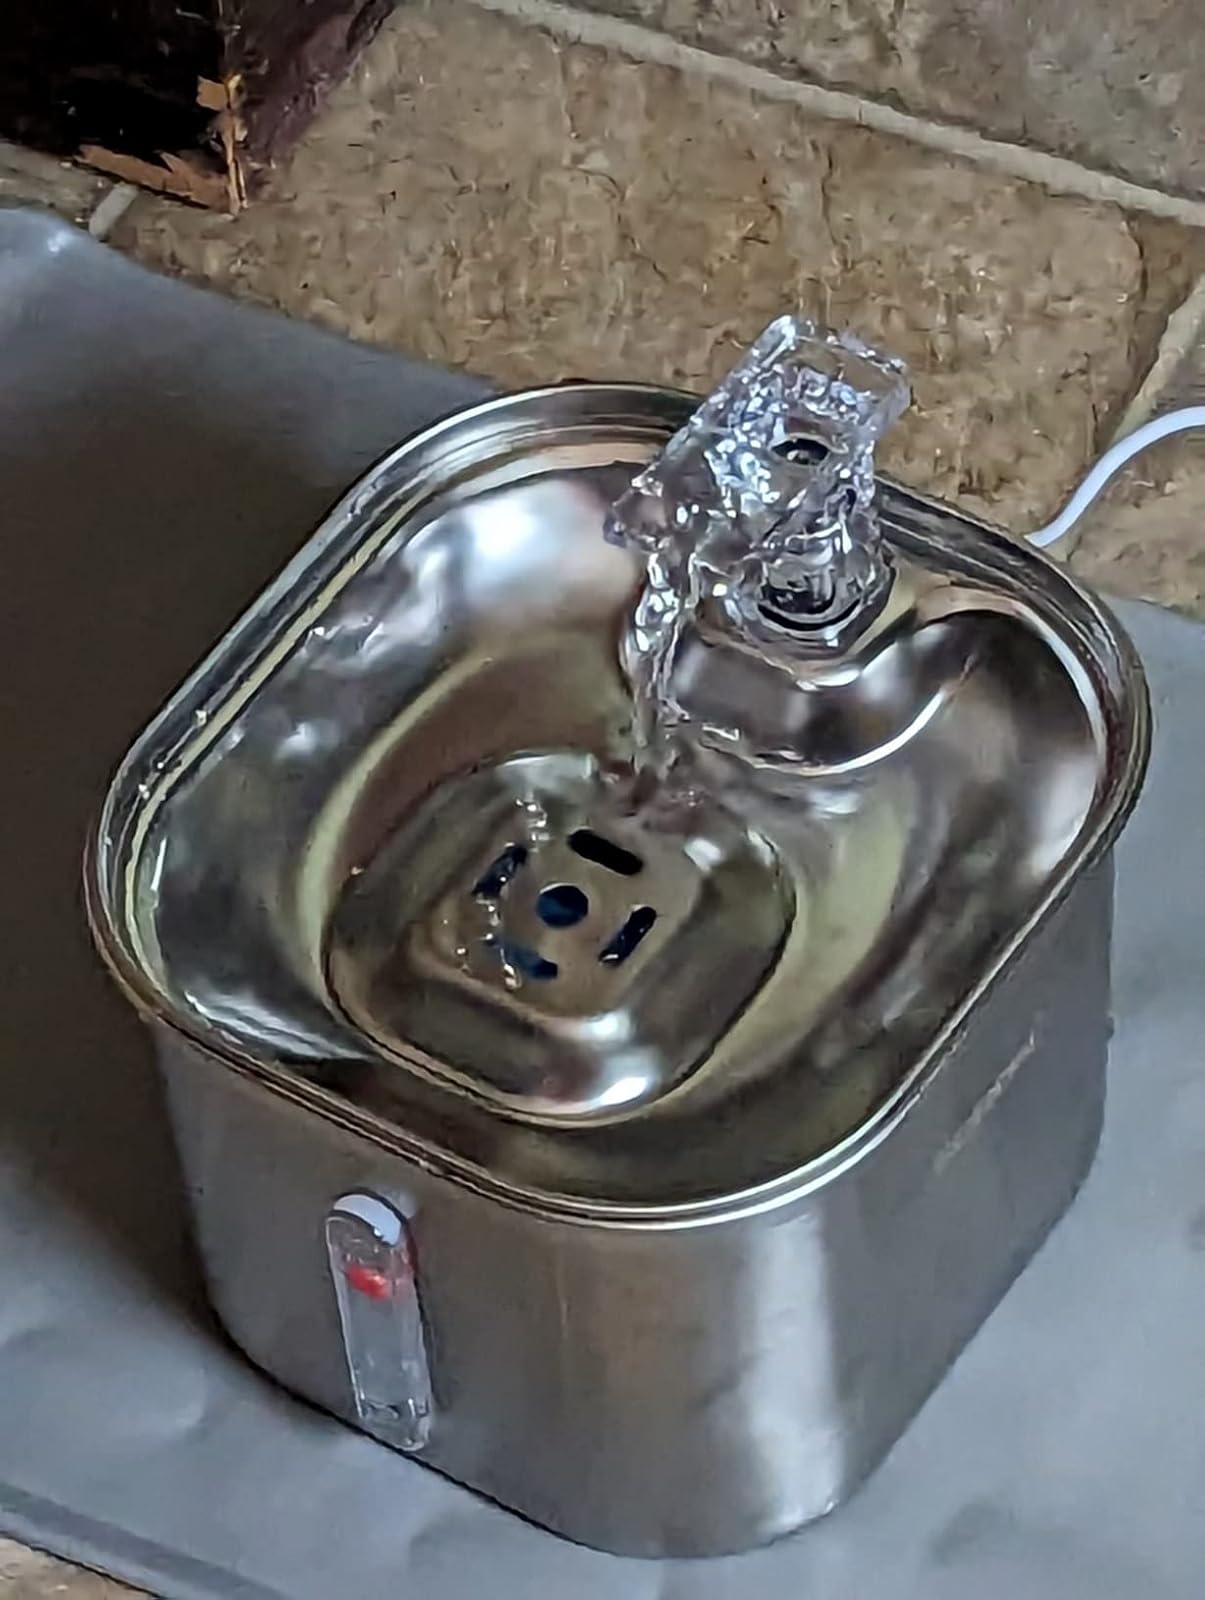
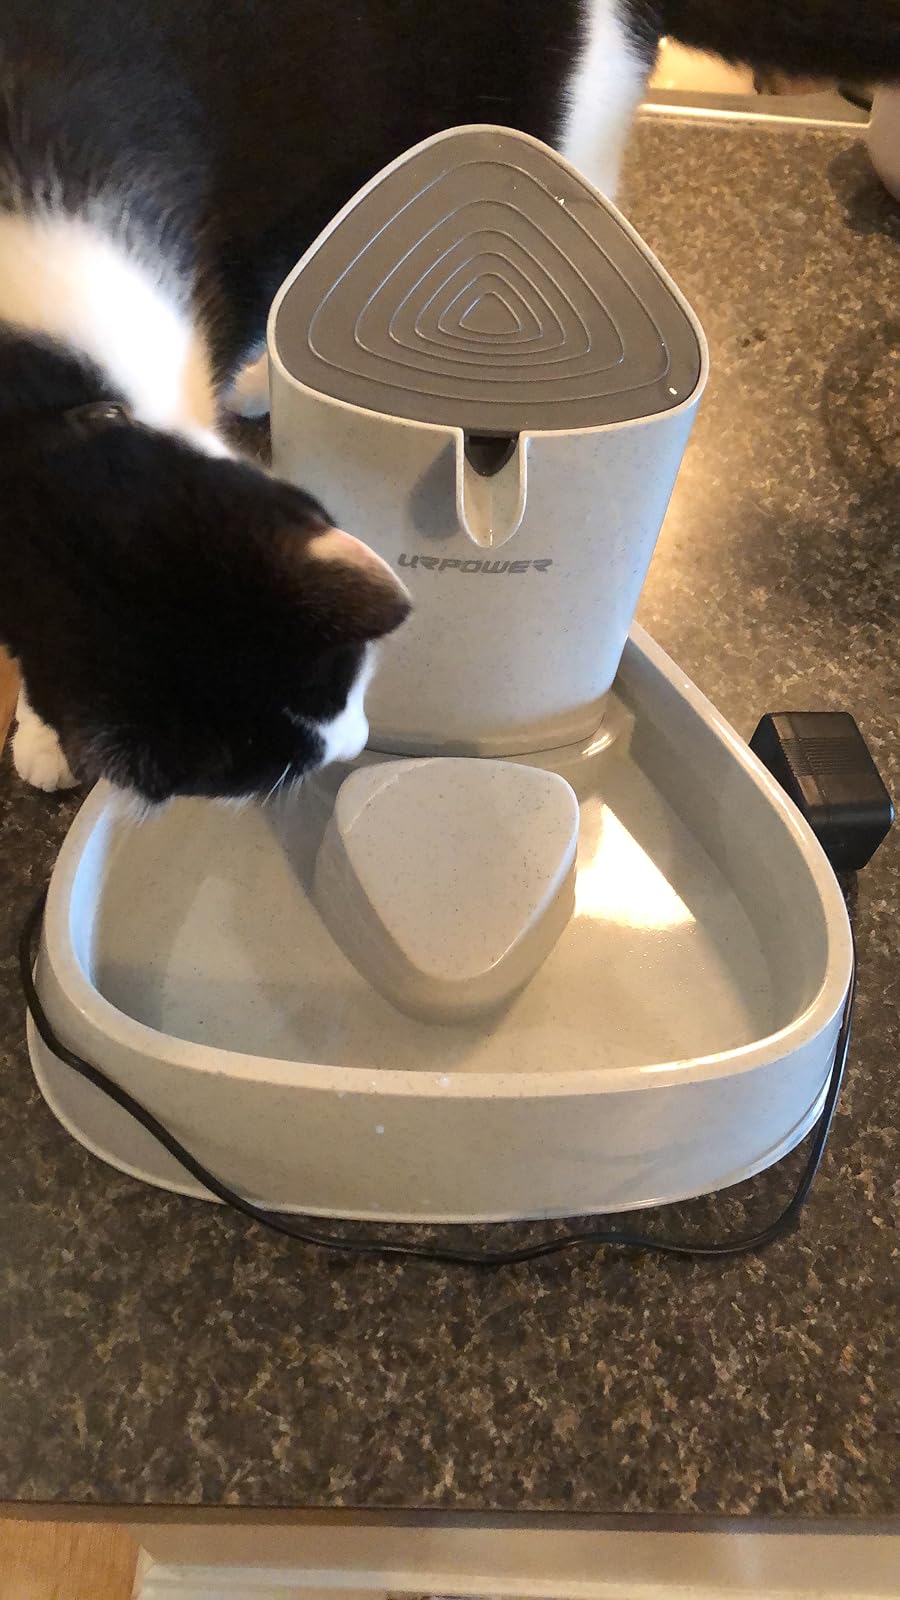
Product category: items_bowl
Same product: no